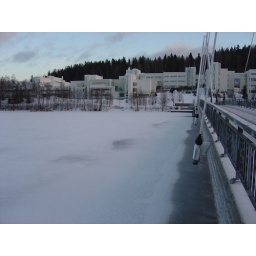
The coldest part of my mornings. The wind across the lake and over the bridge can be amazingly brisk.